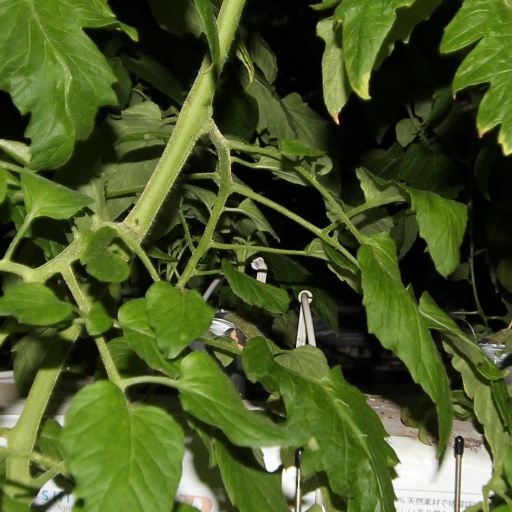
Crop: tomato